Voyage of the Brooklyn Saints

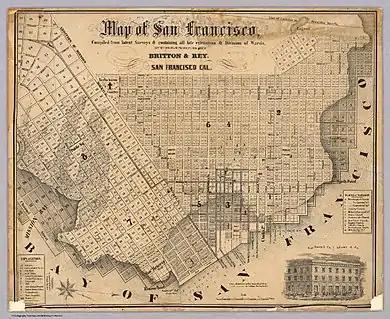
SF Shoreline Map

Commodore Robert Stockton of the USS Congress, anchored off Honolulu with the U.S. Pacific Fleet, visited the "Brooklyn" when it arrived, informing the passengers that the United States and Mexico were at war. When the "Brooklyn" sailed from New York, tensions with Mexico over Texas were increasingly apparent. John Slidell's 1845 mission to purchase California from Mexico for $30 million had failed. Those tensions turned into armed conflict while "Brooklyn" was at sea. After interviewing Brannan and others about their attitudes toward the United States, he recommended that the pioneers purchase arms for themselves. He requested that the "Brooklyn" transport weapons to San Francisco for the military and stand ready to assist their nation in any forthcoming action. Brannan's apprentice, Edward C. Kemble, who was not a member of the Church of Jesus Christ of Latter-day Saints, described the "Brooklyn" passengers being taken aback by the options that faced them. Despite this distressing, complicating news, after much discussion, the passengers decided to go on as planned, rather than turning back or diverting to Oregon.